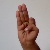
The image shows a hand gesture representing the letter 'F' in Indian Sign Language.